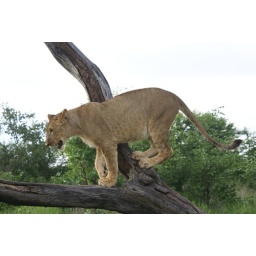
lion in tree